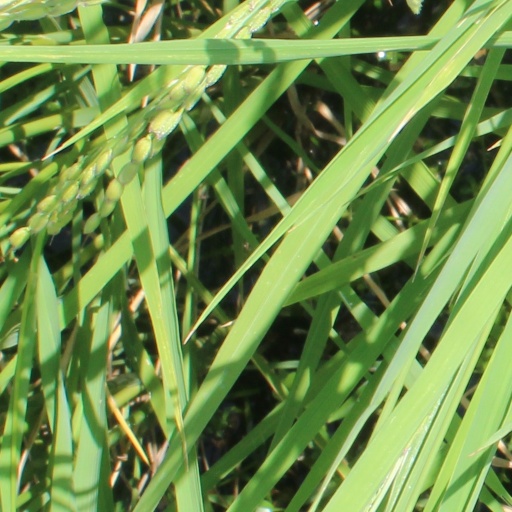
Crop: rice